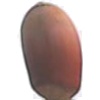
Label: hazelnut